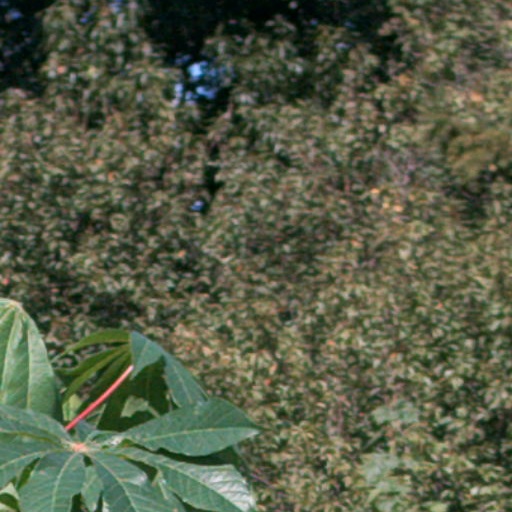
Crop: cassava